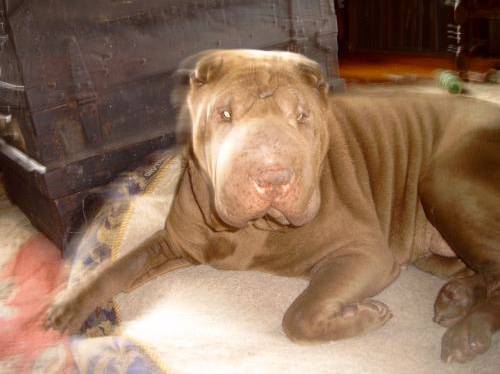
Label: dog